Nauvoo Expositor

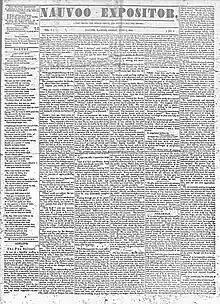
The "Nauvoo Expositor"

The Nauvoo Expositor was a newspaper in Nauvoo, Illinois, United States, that published only one issue. Its publication, and the destruction of the printing press ordered by Mayor Joseph Smith and the city council, set off a chain of events that led to Smith's arrest for treason and subsequent killing at the hands of a lynch mob.